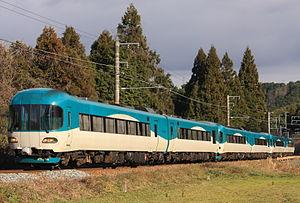
Le Hashidate est un train express existant au Japon et exploité par la compagnie JR West, qui roule de Kyoto à Toyooka. Ce train empreinte plusieurs lignes de chemin de fer comme la ligne principale Sanin et les lignes de la Kyoto Tango Railway. C'est l'un des trains utilisant le réseau Kitakinki Big X.
La Ligne Miyafuku est une ligne de train japonaise exploitée par la Kyoto Tango Railway reliant la ville de Fukuchiyama à Miyazu
La Ligne Maizuru est une ligne de train japonaise exploitée par la West Japan Railway Company. Cette ligne relie Ayabe à Maizuru dans la préfecture de Kyoto. Elle sert de jonction entre les lignes Obama et Sanin.